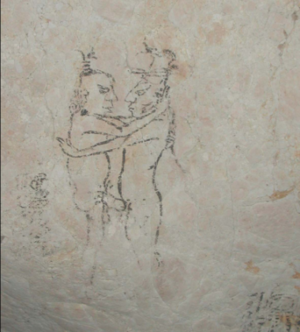
Naj Tunich est une grotte de formation karstique et un site archéologique maya de la municipalité de Poptún dans le département du Petén au Guatemala, à un kilomètre de la frontière du Belize. Sa découverte a joué un rôle pionnier dans le domaine de l'archéologie des grottes dans la civilisation maya. Elle a été proposée en 2002 comme site au patrimoine mondial de l'UNESCO.
La perception de l'homosexualité au Mexique a varié selon les époques. Les historiens distinguent généralement trois périodes, qui coïncident avec les grands moments de l'histoire du pays : époque précolombienne, époque coloniale et depuis l'indépendance. Le rejet de l'homosexualité constitue cependant un fil conducteur traversant les différentes époques.